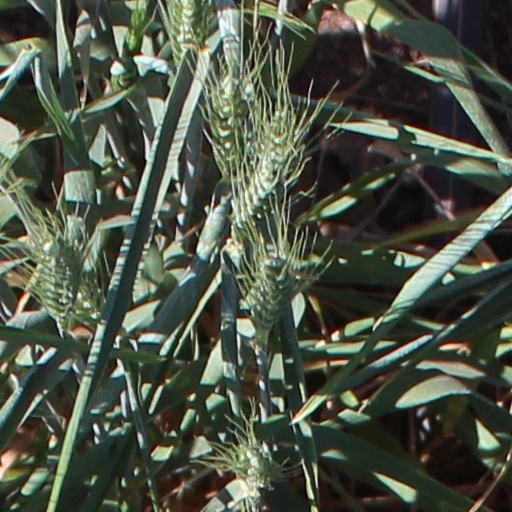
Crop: wheat